Xherdan Shaqiri

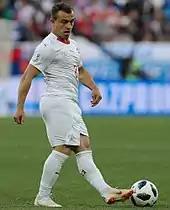
Shaqiri playing for Switzerland at the 2018 FIFA World Cup

Shaqiri was included in Switzerland's 23-man squad for the 2018 FIFA World Cup, held in Russia. In the group stage, he scored the winning goal as Switzerland came from behind to defeat Serbia 2–1. He and fellow goalscorer Granit Xhaka, who is also of Kosovar descent, celebrated their goals by making an eagle gesture, a symbol of ethnic Albanians. Switzerland captain Stephan Lichtsteiner, who is not of Albanian origin, did the same gesture to celebrate Shaqiri's goal, and defended both players after the match. FIFA fined Xhaka and Shaqiri 10,000 Swiss francs "for unsporting behaviour contrary to the principles of fair-play", while Lichtsteiner paid 5,000 Swiss francs. Additionally, with the goal he equalled Stéphane Chapuisat's tally of 21 in internationals and entered Switzerland's top ten scorers of all time.